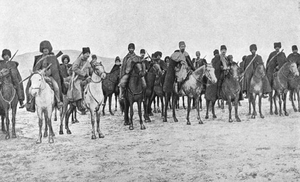
1. verdenskrig i Mellemøsten / Kronologi / 1914 / November
1. verdenskrig i Mellemøsten er en samlebetegnelse for kamphandlinger, der strakte sig fra den 29. oktober 1914 til den 30. oktober 1918. De stridende parter var på den ene side det Osmanniske Rige, som fik nogen bistand fra de andre Centralmagter og i hovedsagen det Britiske imperium og det Russiske Kejserrige blandt Ententemagterne. Der var fem større felttog: Sinai og Palæstina-felttoget, felttoget i Mesopotamien, felttoget i Kaukasus, felttoget i Persien samt slaget ved Gallipoli. Der var også det mindre Felttoget i Nordafrika, Den Arabiske Revolte og det Sydarabiske felttog.